Skagen Odde Nature Centre

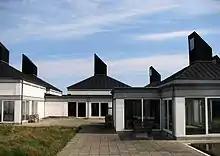
Skagen Odde Nature Centre

The Skagen Odde Nature Centre, on the northern tip of Denmark's Jutland, is a museum devoted to the effects of sand, water, wind and light. It was designed in 1989 by Jørn Utzon, the celebrated architect behind the Sydney Opera House. Under the leadership of his son Jan, the centre was completed in 2000.